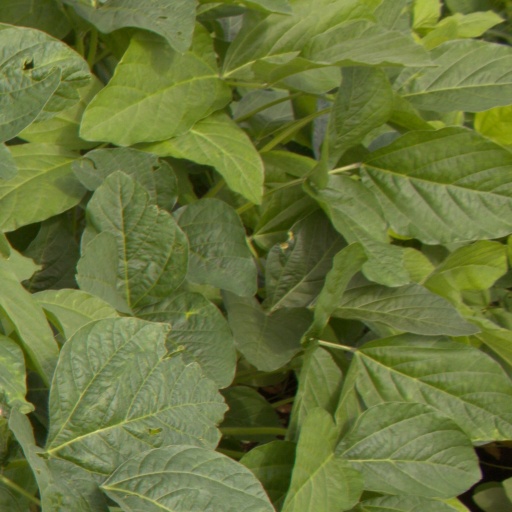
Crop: soybean